USS Erben

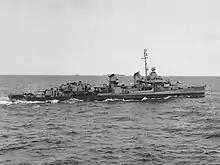
"Erben" underway in September 1945.

"Erben" was back in action 15 March 1945 when she rendezvoused one day out of Ulithi with the fast carrier task force for air strikes on Kyūshū and Okinawa. During two of these, on 26 and 30 March, she rescued a total of four downed aviators. The pounding of Okinawa reached its height for the invasion landings of 1 April, and "Erben" continued to screen the carriers as they operated off the island through the next 2 months. She fired with success to drive off "kamikazes", rescued survivors of damaged ships, bombarded shore targets, and saved many downed aviators. On 3 and 23 May, she rescued the same three-man plane crew from .